Steve Pisanos

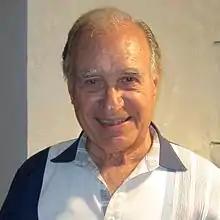
Pisanos in 2009

In 2008, Pisanos was inducted into the International Air & Space Hall of Fame at the San Diego Air & Space Museum. In 2010, Pisanos was awarded the French Legion of Honor, the French Republic's highest decoration, in a ceremony at the San Diego Air & Space Museum. The award, presented by the Consul General of France in Los Angeles, recognized Pisanos' outstanding achievements in World War II as a fighter pilot and in support of the French Resistance.